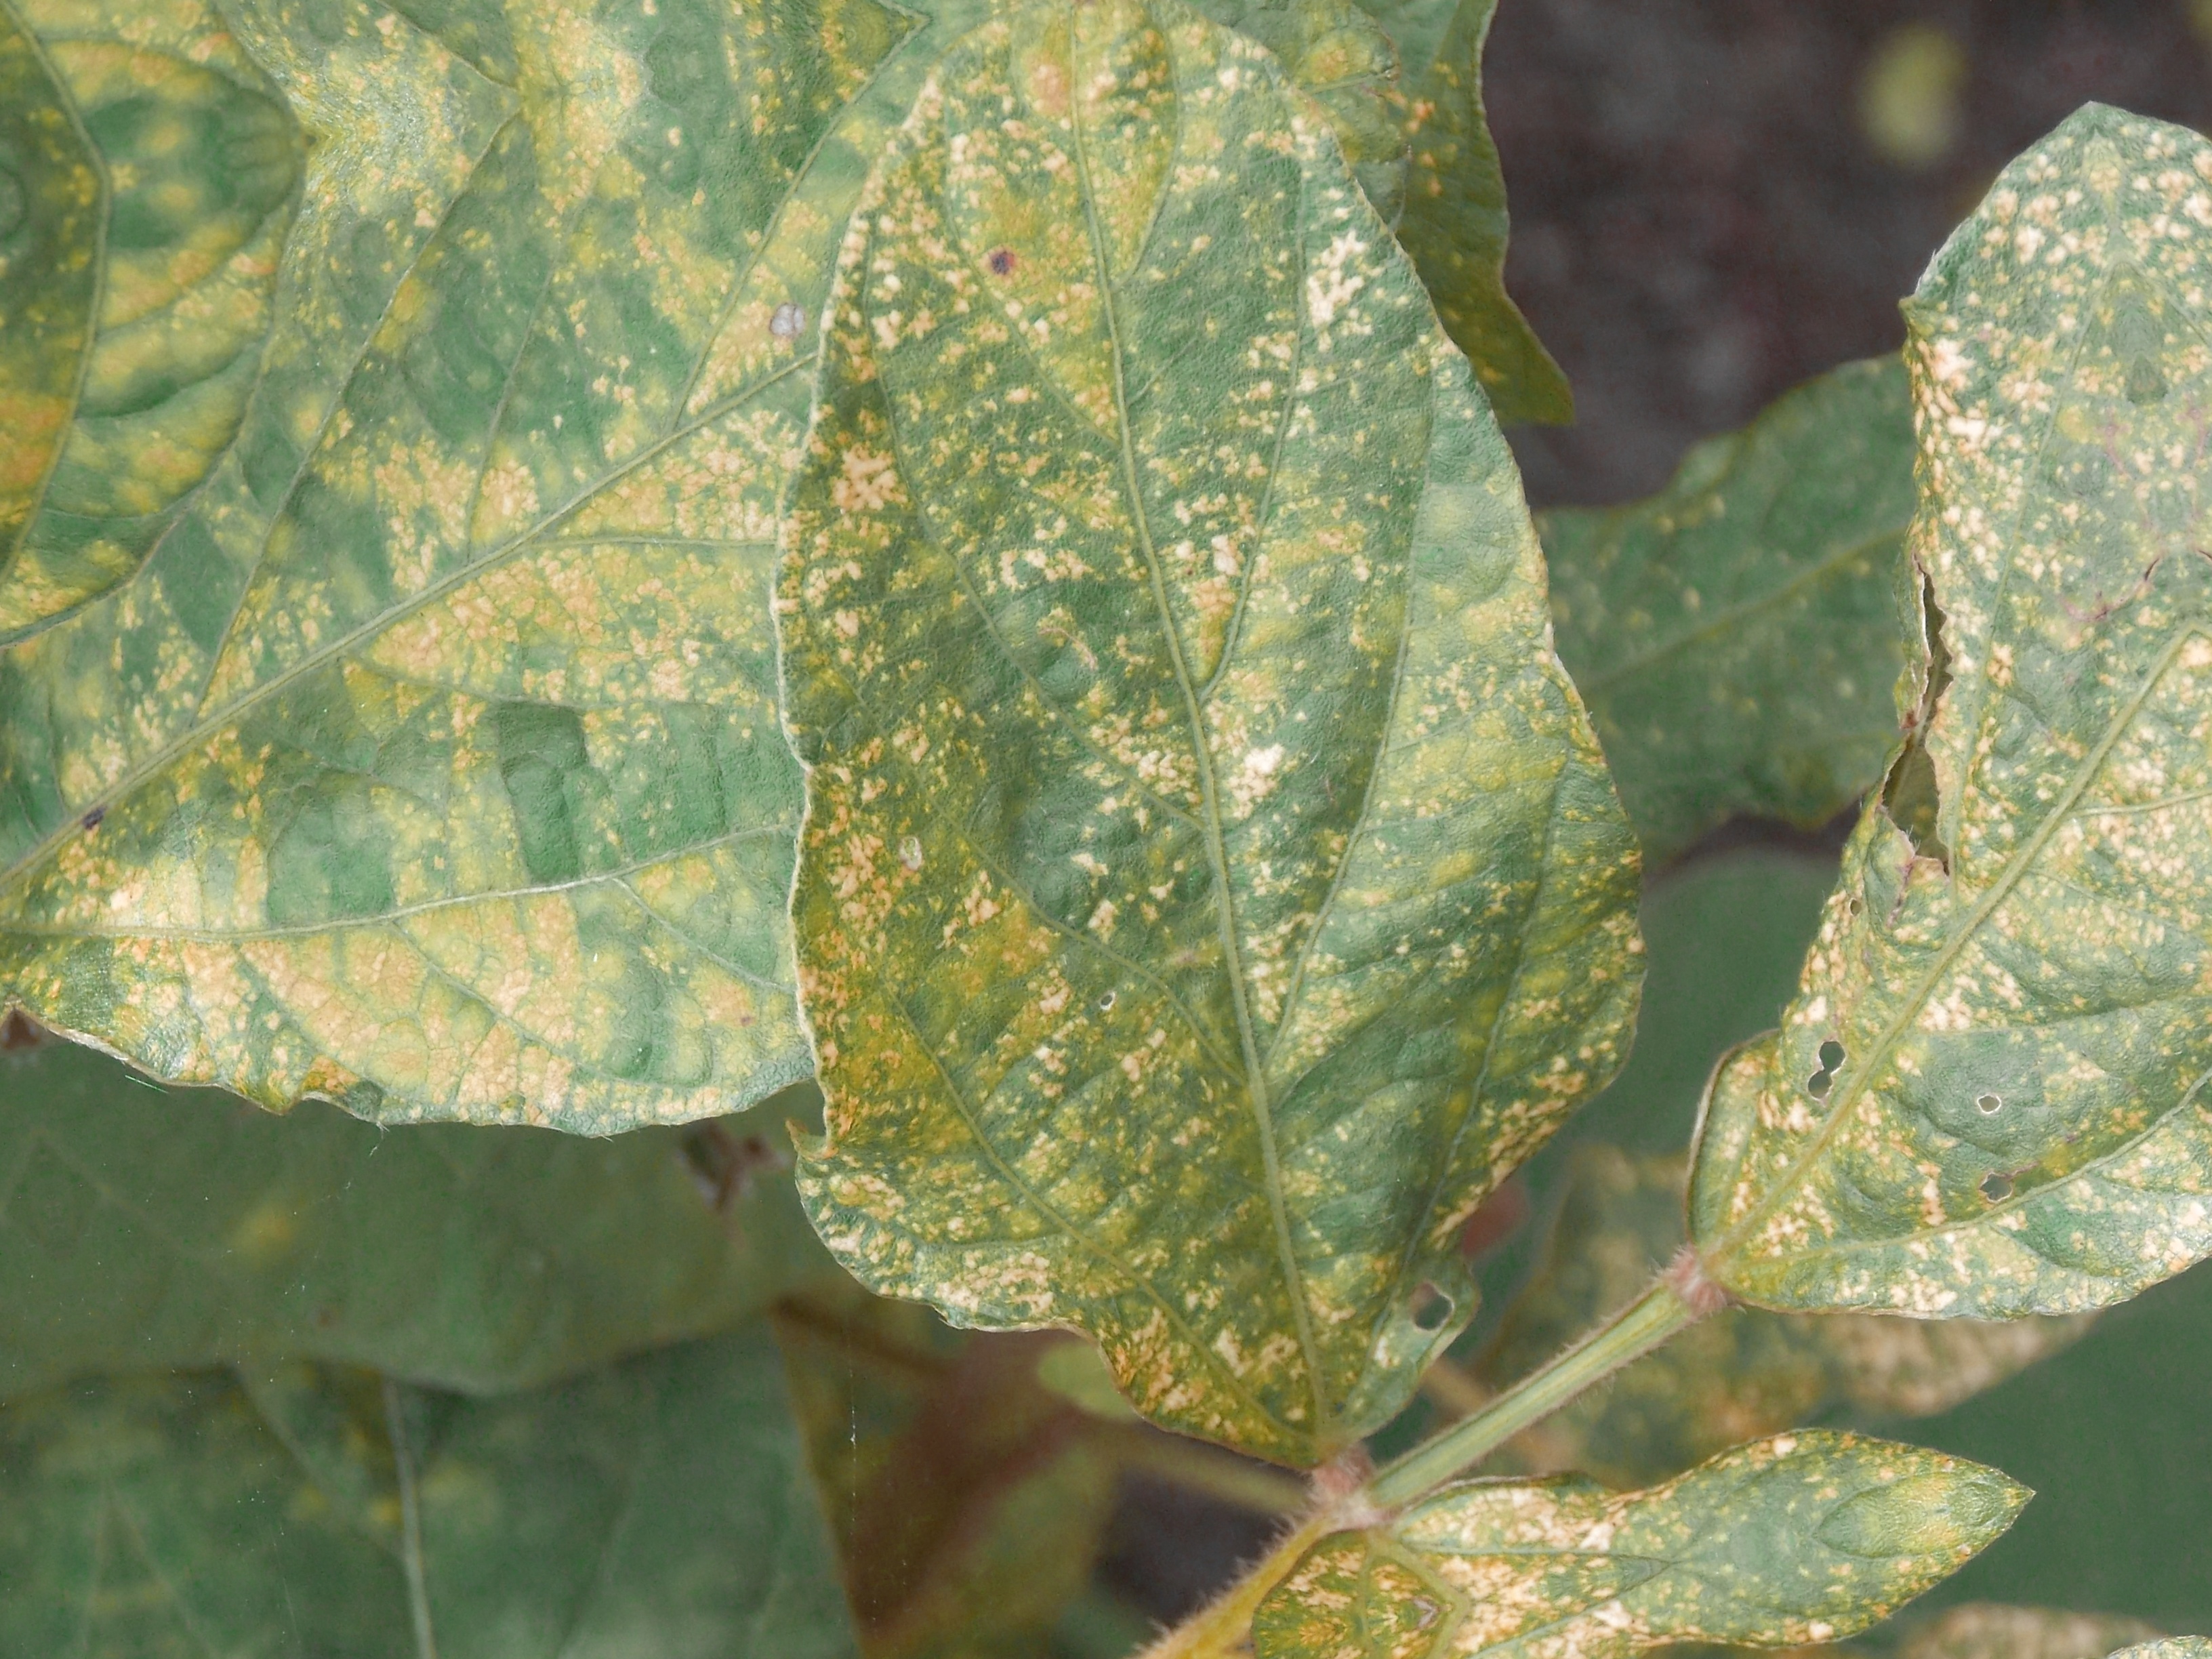
Label: Disease